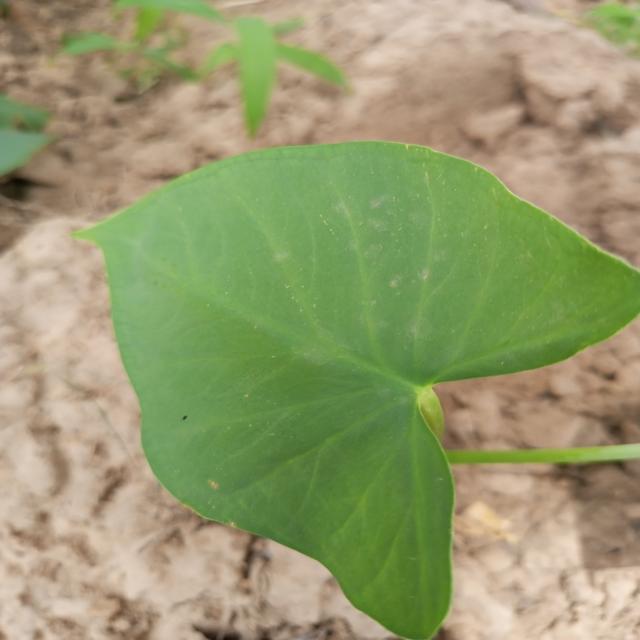
Label: Early_Blight